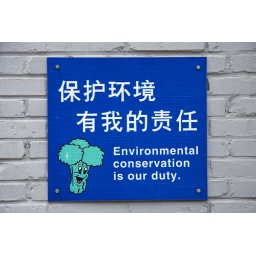
A sign on the wall in a school in the Shichahai neighborhood of Beijing.